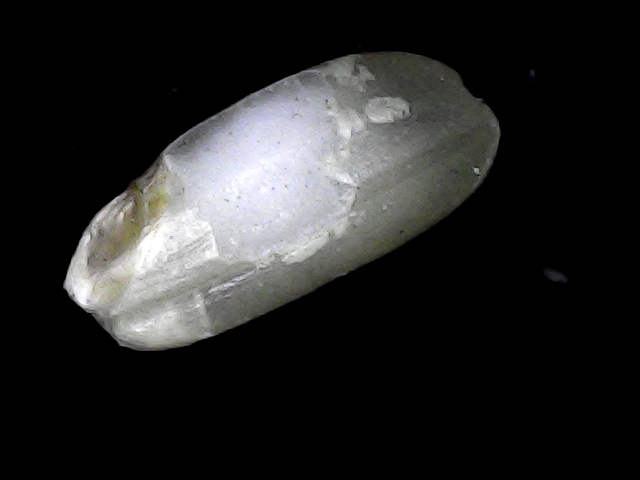
Rice variety: BD33